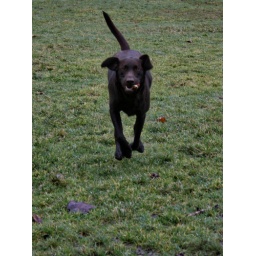
23/365 Two days in a row at the dog park. She'll chase balls all day.